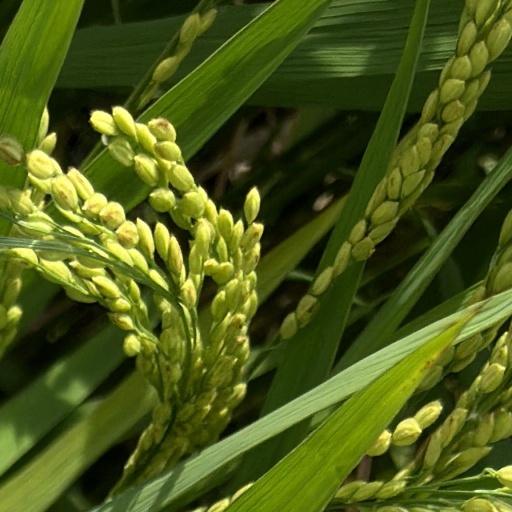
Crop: rice